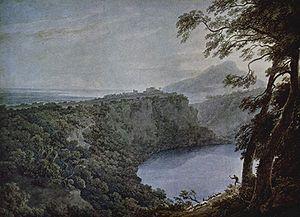
Le lac de Nemi est un lac volcanique situé à 25 km au sud-est de Rome entre les localités de Nemi et de Genzano di Roma. C'est l'un des paysages les plus pittoresques d'Italie.